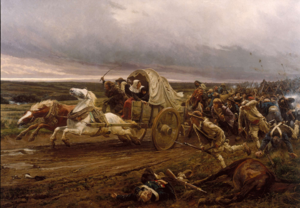
La déroute de Cholet, octobre 1793
Cette liste recense, par ordre alphabétique dans chaque paragraphe, les personnalités liées à Cholet soit par leur naissance soit par leur résidence ou une action marquante au sein de cette commune.
Le musée d'Art et d'Histoire de la ville de Cholet présente au public une galerie d'art et un espace muséographique concernant l'histoire régionale des Mauges et de la Vendée.